Burgh Castle (Roman fortification)

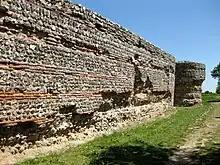
The well-preserved southern walls with bastion

The fort is roughly rectangular, measuring (internally) approximately by . The walls on the north, east, and much of the south side are largely intact, standing at a height of approximately and measuring up to thick at the base. They have a core of mortared flint rubble and an external and internal facing of prepared flint and red tile or brick in alternating bands. Against the outer face of the walls there are six solid bastions of pear-shaped plan spaced symmetrically, two on the south wall, one each at the north-east and south-east angles, one slipped from position on the north wall, and one below the south wall where it has fallen. The west wall has at some time in the distant past collapsed down the underlying hillside and into what was once an estuary but is now a marsh, and nothing of it is now visible. Breydon Water is all that is left of the estuary this fort once overlooked.